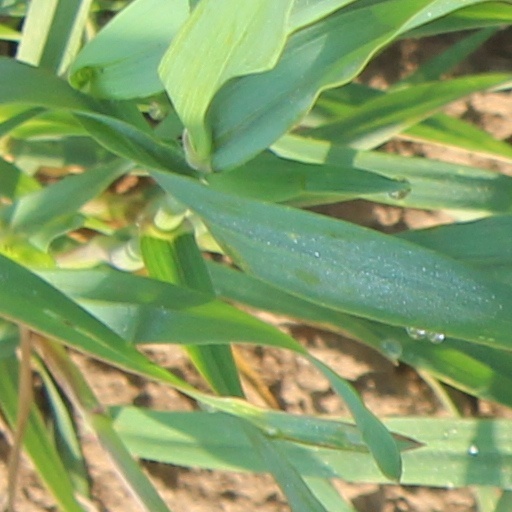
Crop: wheat